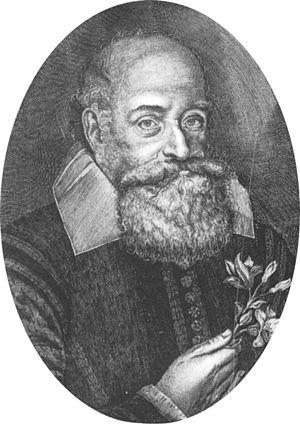
Mathias de l’Obel est un botaniste flamand, né en 1538 à Lille et mort le 3 mars 1616 à Highgate en Angleterre.